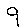
Label: 9